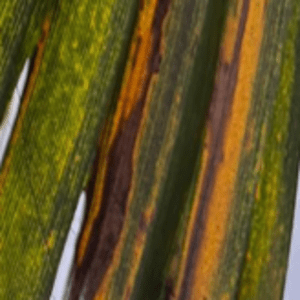
Label: Manganese Deficiency